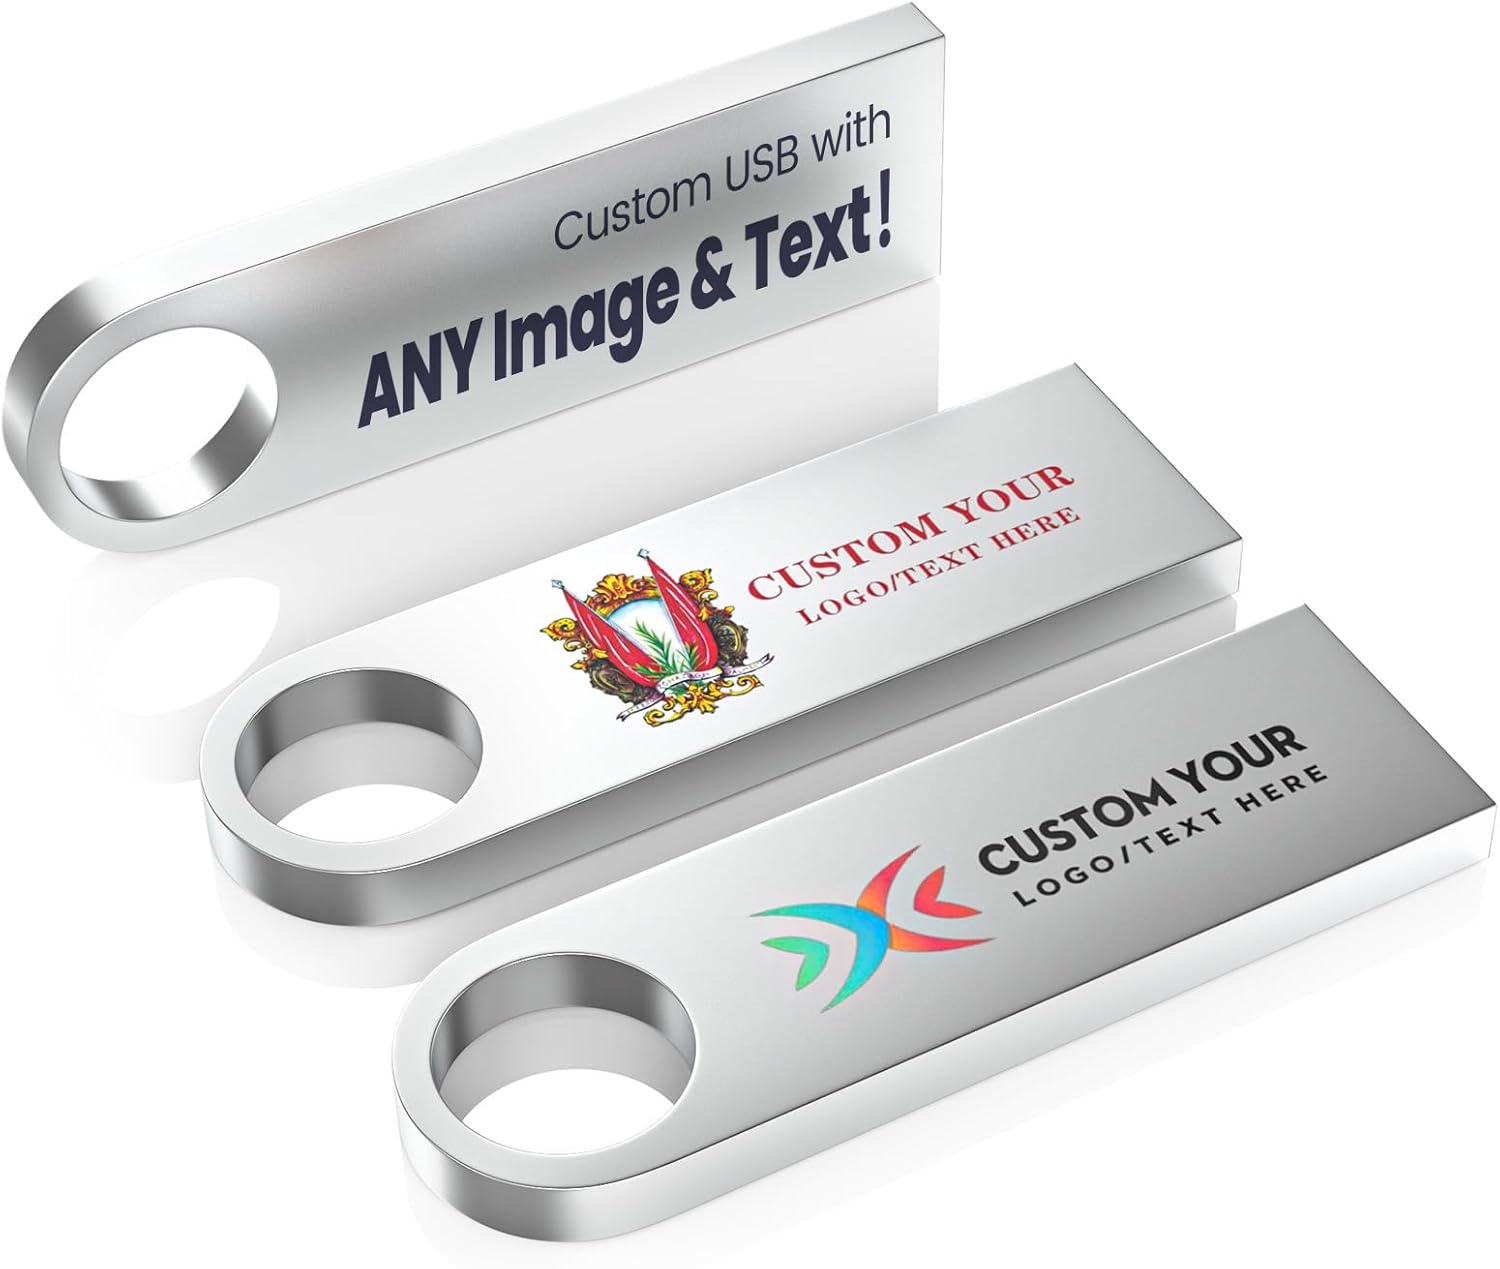
Customizable Flash Drives 32GB, Wooolken Personalized USB 2.0 Thumb Drives 10/20/50/100 Pack, Logo Pendrive Custom Memory Stick USB Engraved Logo (Metal)
Overview Brand : Wooolken Memory Storage Capacity : 32 GB Hardware Interface : USB 2.0 Special Feature : Dust Proof, Lightweight, Plug and Play, Shockproof, Water Resistant Write Speed : 10-11 About this item Customized USB Flash Drive: Your design, text, logo, or pattern will be printed on our metal flash drive Free Mockup: We offer free printing and laser engraving for any logo, as well as free data preloading if needed. Additionally, we provide free template design with no additional costs for all items Solid Metal Design: The sturdy metal shell ensures durability against scratches and bumps, providing better protection for the storage space. It also features a key ring to prevent loss Reliable Performance: The USB 2.0 memory stick is equipped with an A+ class memory chip and undergoes double testing to ensure reliable performance for data storage Plug and Play: No software installation is required. Our USB thumb drive is compatible with USB 2.0 and earlier versions, supporting a wide range of operating systems including Windows (11/10/8/7/Vista/XP/2000/98/ME/NT), Linux, Mac OS, and Chrome OS. It is suitable for use with PCs, laptops, TVs, speakers, car stereos, and other USB-A devices
Brand: WOOOLKEN
Category: Electronics > Electronics Accessories > Computer Components > Storage Devices > USB Flash Drives